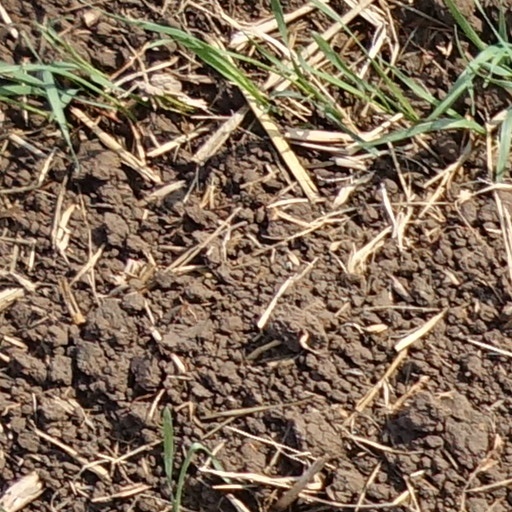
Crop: wheat